Jacob Rees-Mogg

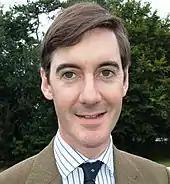
Rees-Mogg in 2007

In 2006, Rees-Mogg criticised efforts by then-Leader of the Conservative Party David Cameron to increase the representation of ethnic minorities on the party candidate list, arguing that fulfilling quotas can often "make it harder for the intellectually able" and that "Ninety-five per cent of this country is White. The list can't be totally different from the country at large."